Bob Holman

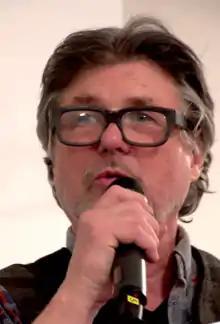
Holman in 2016

Bob Holman is an American poet and poetry activist, most closely identified with the oral tradition, the spoken word, and poetry slam. As a promoter of poetry in many media, Holman has spent the last four decades working variously as an author, editor, publisher, performer, emcee of live events, director of theatrical productions, producer of films and television programs, record label executive, university professor, and archivist. He was described by Henry Louis Gates Jr. in "The New Yorker" as "the postmodern promoter who has done more to bring poetry to cafes and bars than anyone since Ferlinghetti."